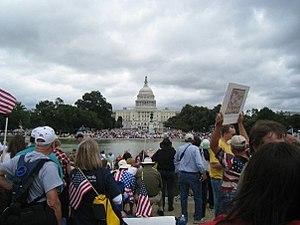
Le Patient Protection and Affordable Care Act, surnommée « Obamacare », est une loi votée par le 111ᵉ Congrès des États-Unis et promulguée par le président Barack Obama le 23 mars 2010. Elle constitue le principal volet de la réforme du système de protection sociale aux États-Unis, avec le Health Care and Education Reconciliation Act.
Le Tea Party est un mouvement politique aux États-Unis, contestataire, de type libertarien, qui s'oppose à la croissance de l'État fédéral et de ses impôts.